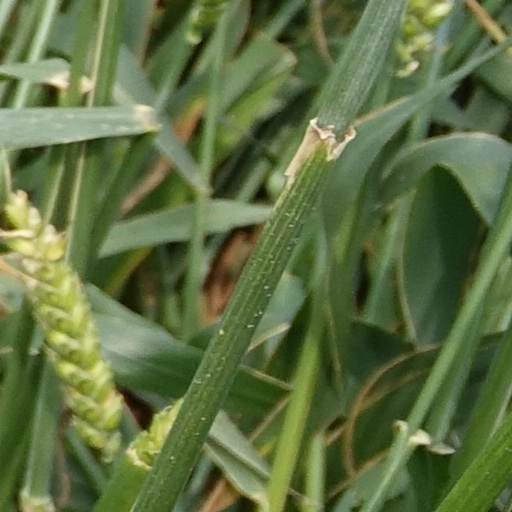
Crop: wheat